Mathieu Chantelois

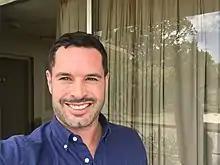
Chantelois in Toronto in 2017

Mathieu Chantelois (born July 4, 1973) is a Canadian television personality, journalist, magazine editor, and marketing executive.